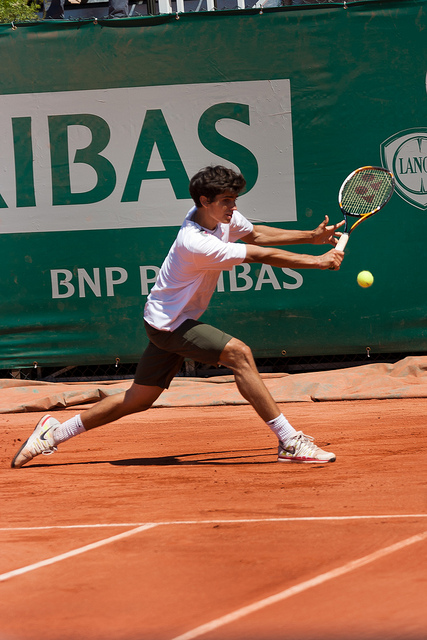
một người đàn ông đang sải bước để đánh quả bóng tennis